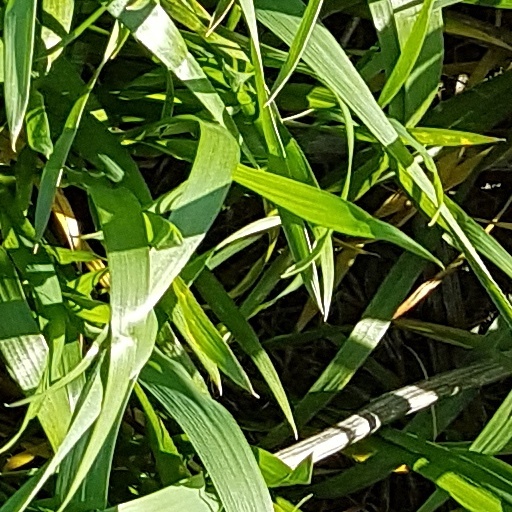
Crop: wheat